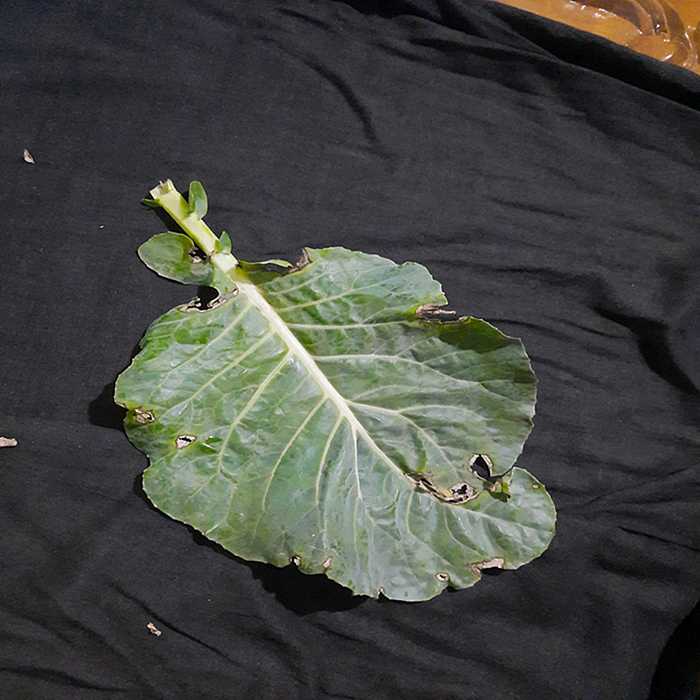
Plant: Cauliflower
Label: Downy mildew